Greek War of Independence

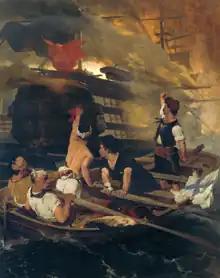
"The burning of the Turkish flagship by Kanaris" by Nikiforos Lytras.

Throughout the War of Independence, supplies were brought from Cyprus by the Filiki Etairia to aid the Greek struggle. The Greeks of Cyprus underwent great risk to provide these supplies, and secretly load them onto boats arriving at intervals from Greece, as the Ottoman rulers in Cyprus at the time were very wary of Cypriot insurgency and sentenced to death any Greek Cypriots found aiding the Greek cause. Incidences of these secret loading trips from Cyprus were recorded by the French consul to Cyprus, Mechain.